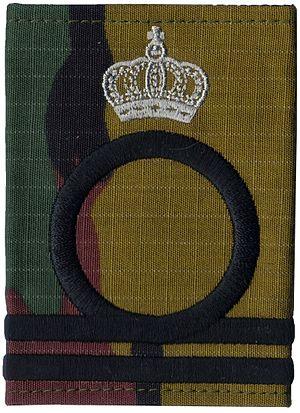
Adjudant chef RSM de la composante maritime de l'Armée Belge, grade de combat pour la tenue Jigsaw
Le sergent-major régimentaire est une fonction au sein de plusieurs armées